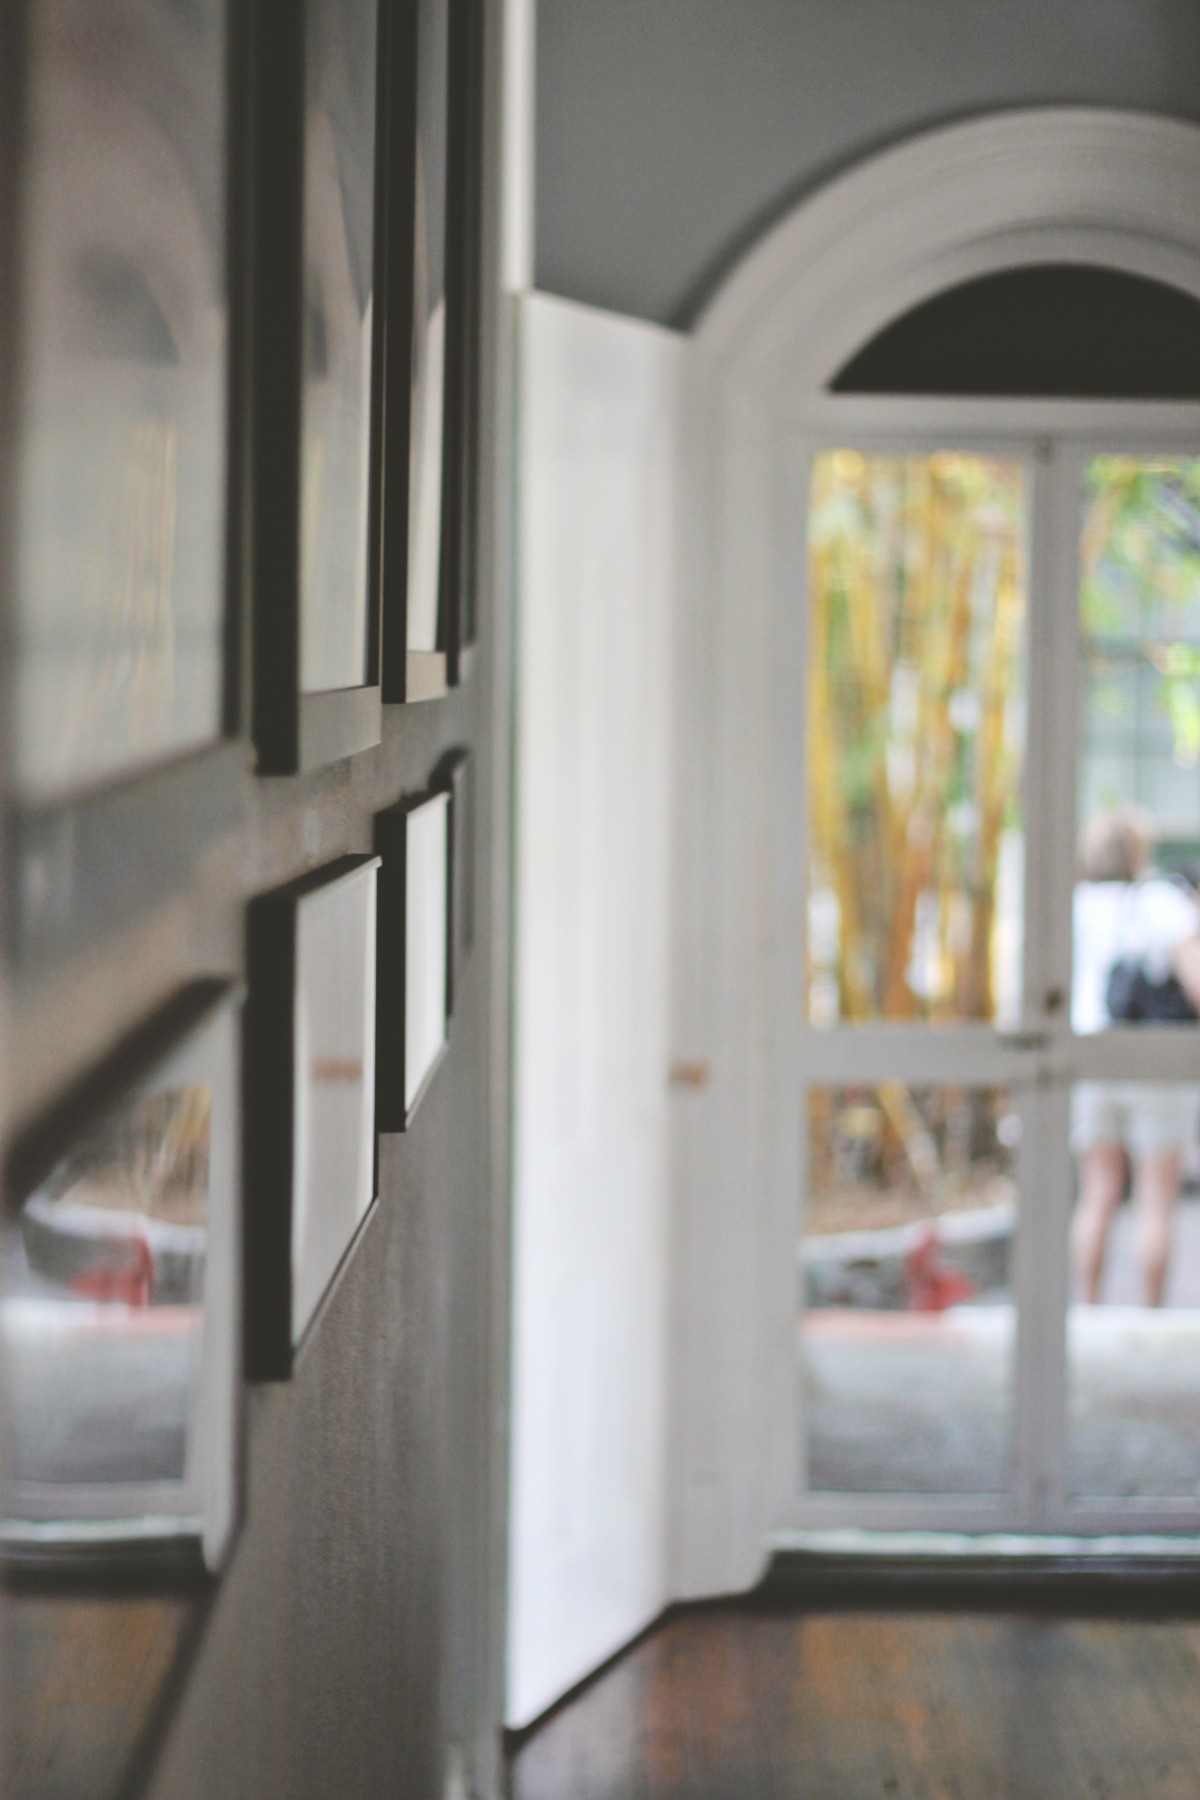
Tags: window, home, arch, hall, door, interior design